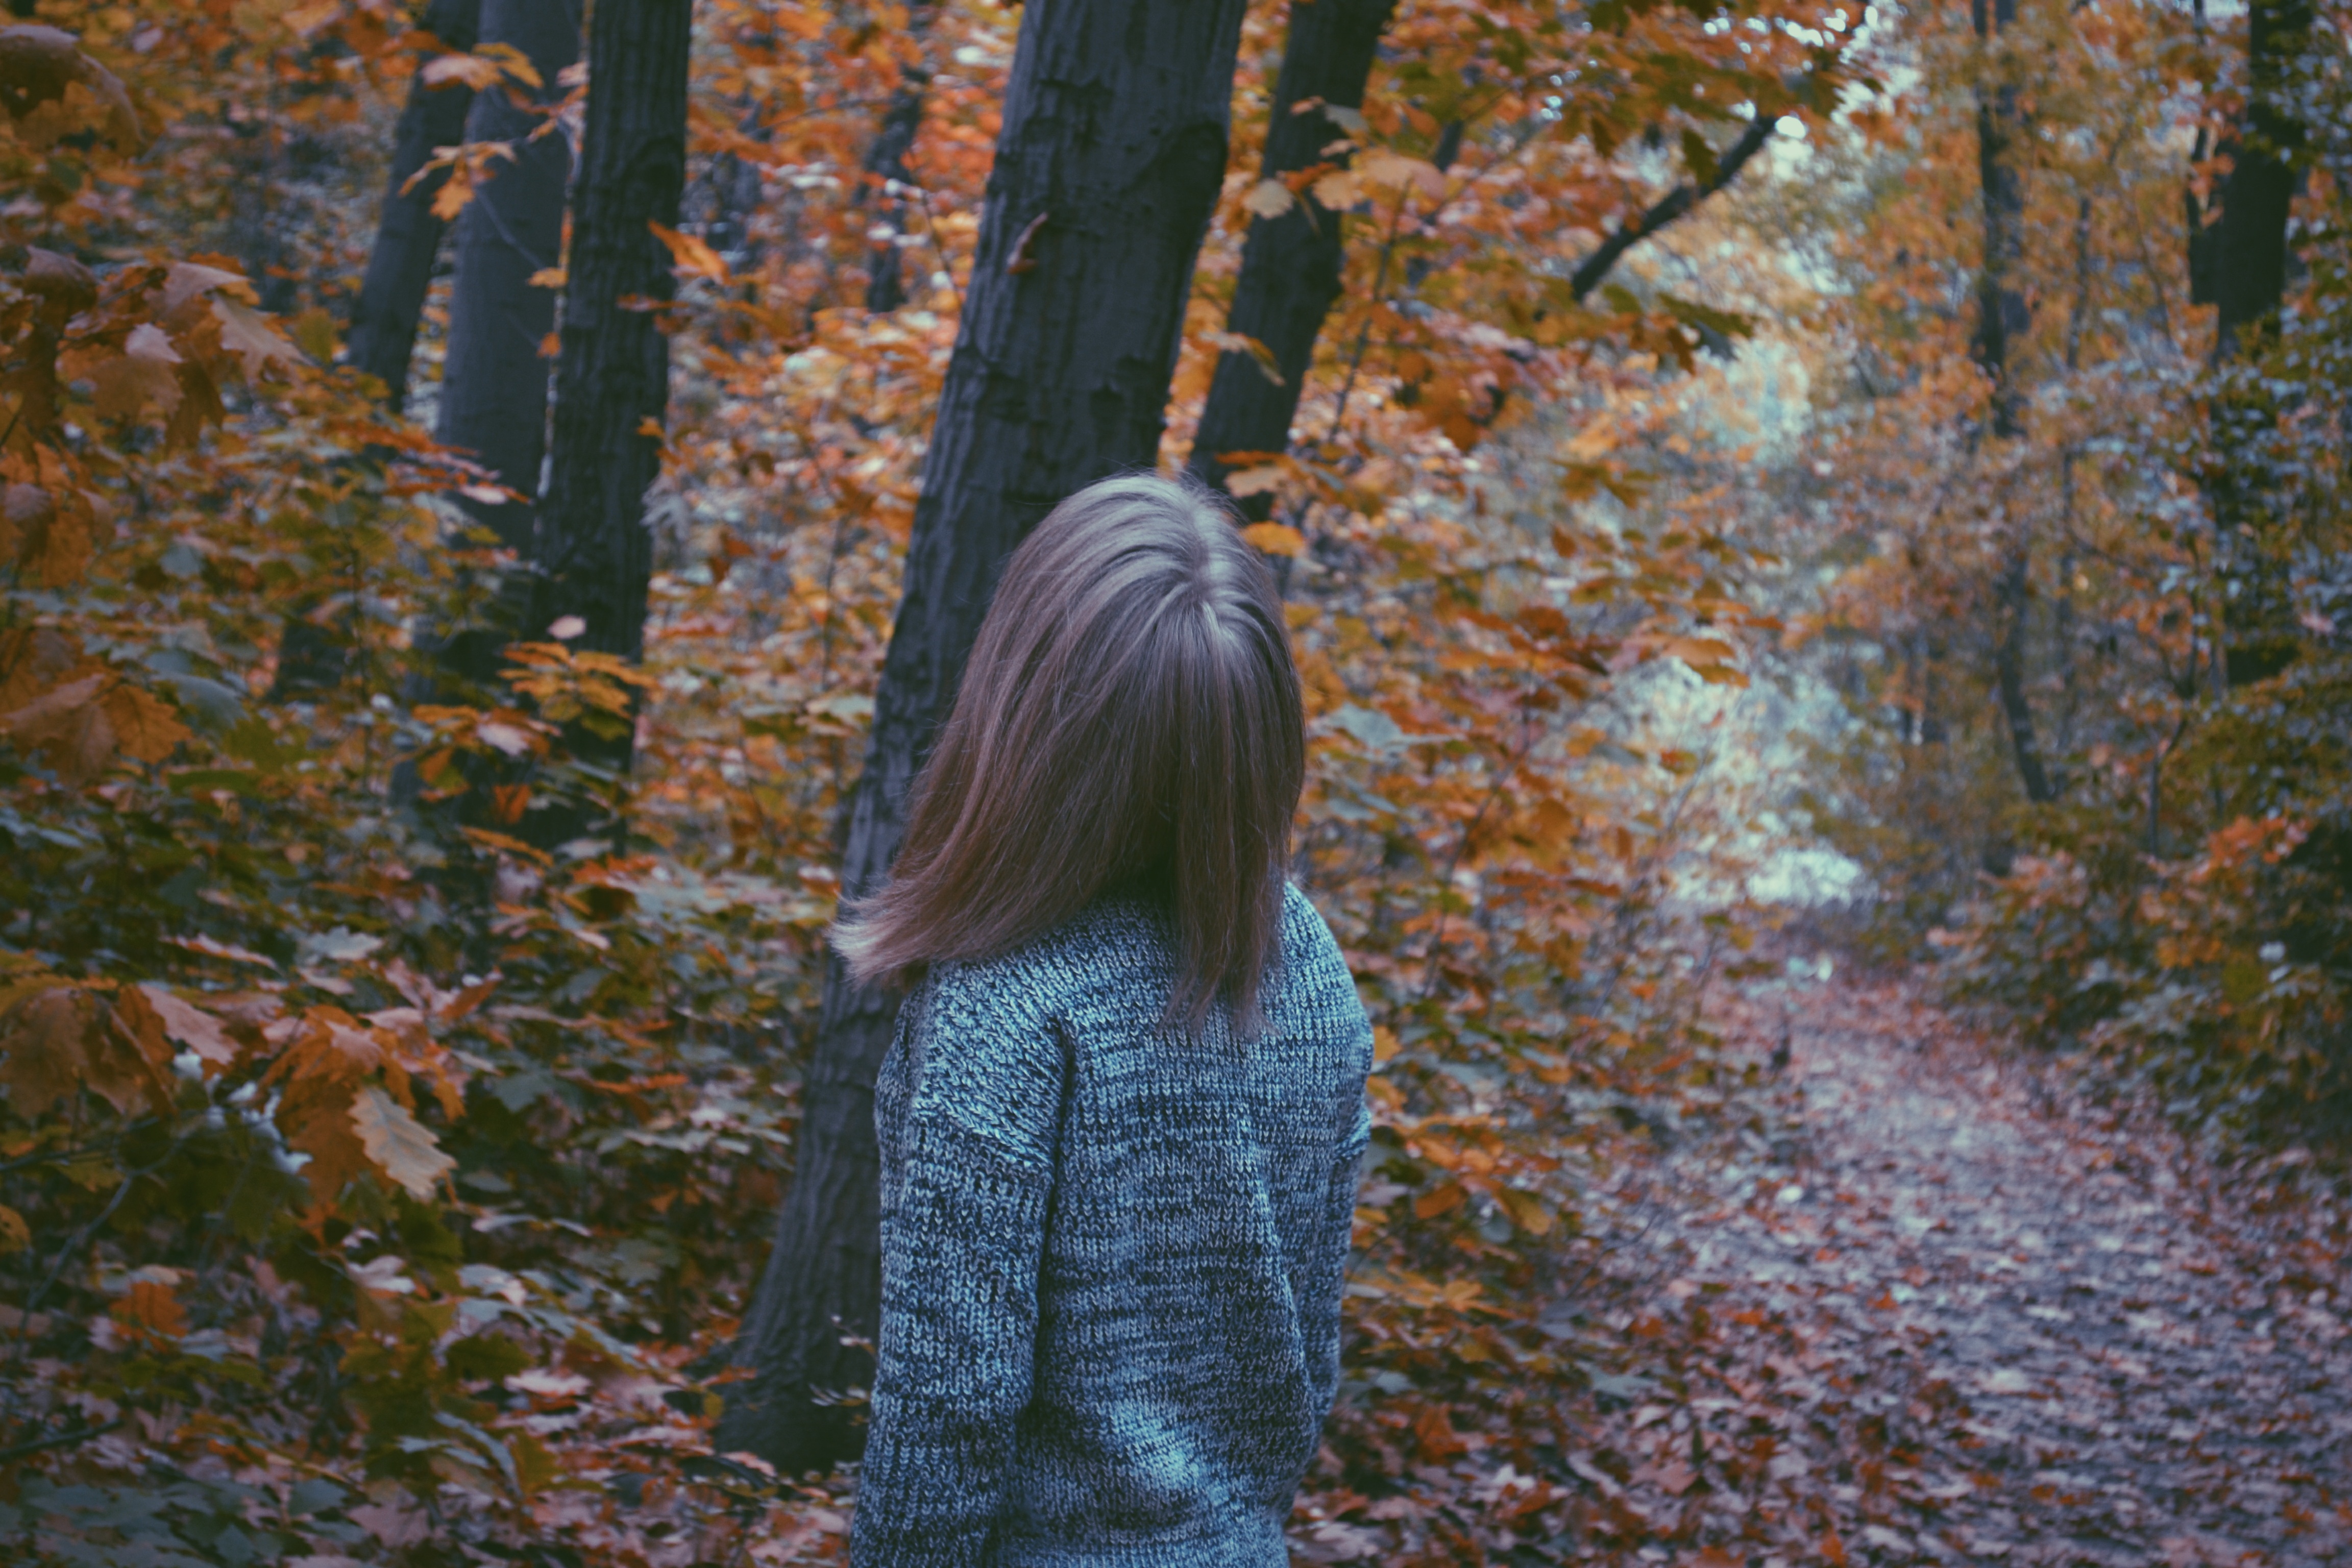
tree, nature, forest, wilderness, winter, sunlight, leaf, autumn, season, woodland, habitat, natural environment, woody plant